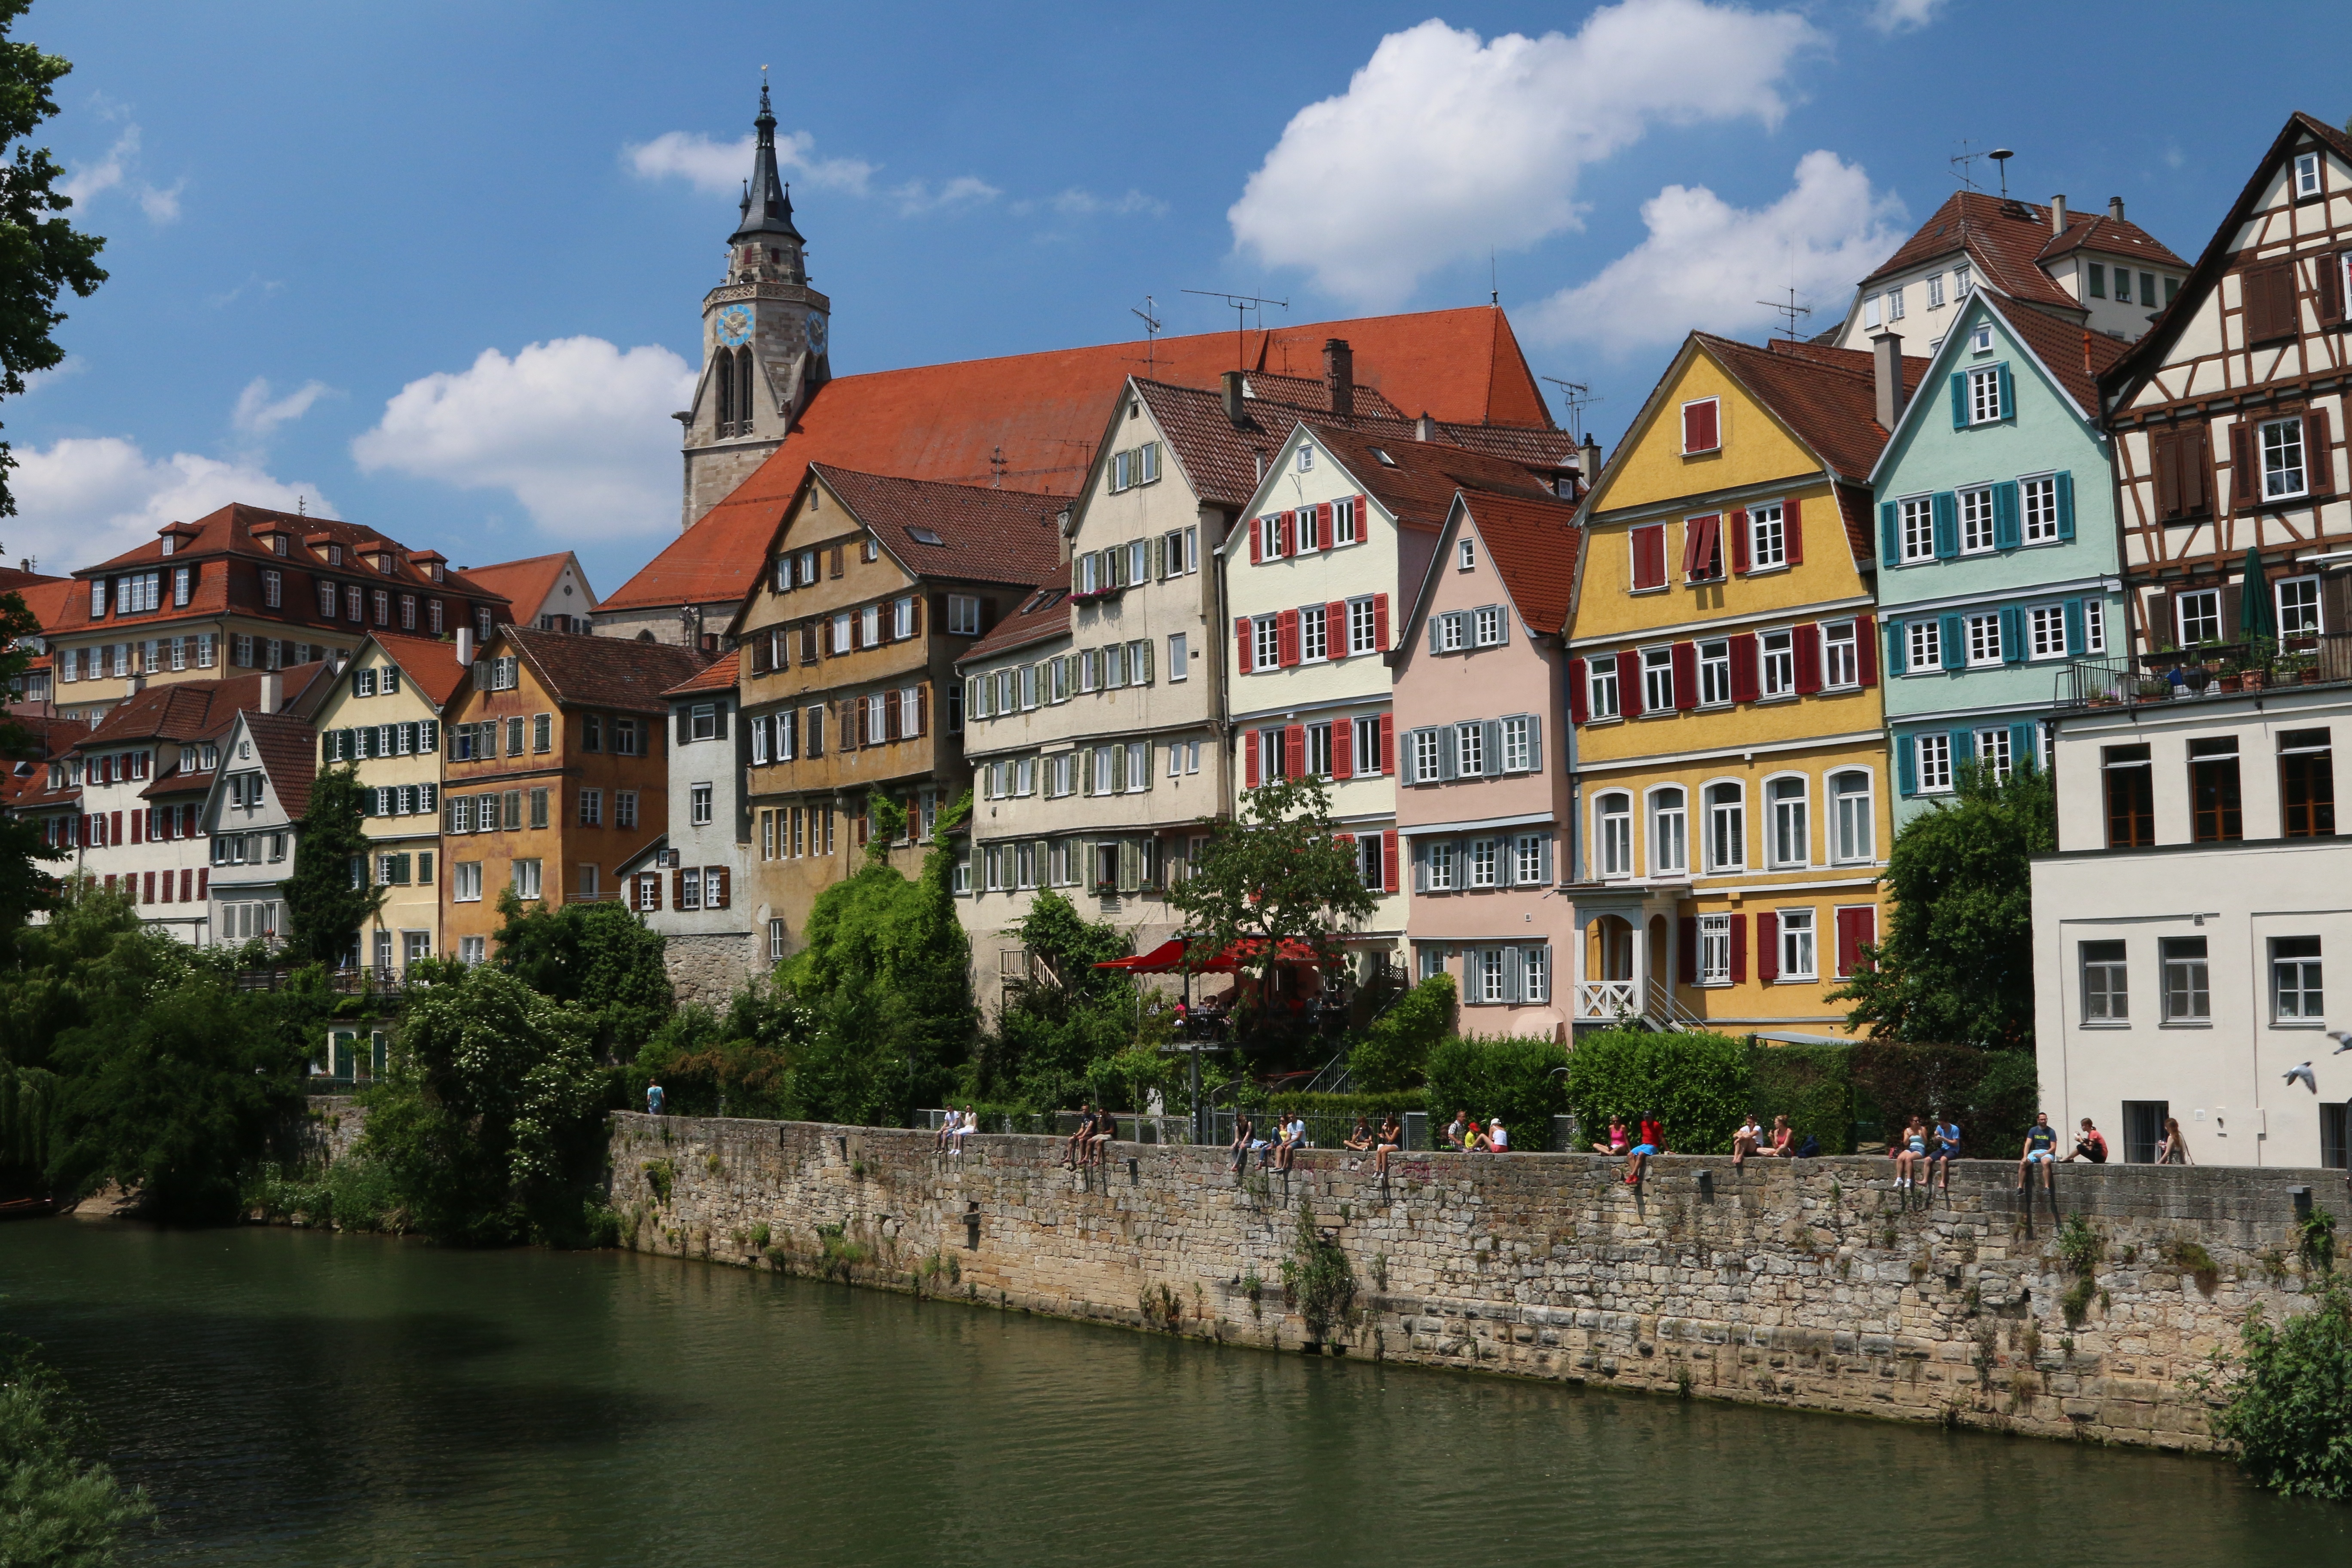
town, city, river, canal, cityscape, village, tourism, waterway, old town, bank, estate, historically, neckar, neighbourhood, landform, t bingen, geographical feature, human settlement